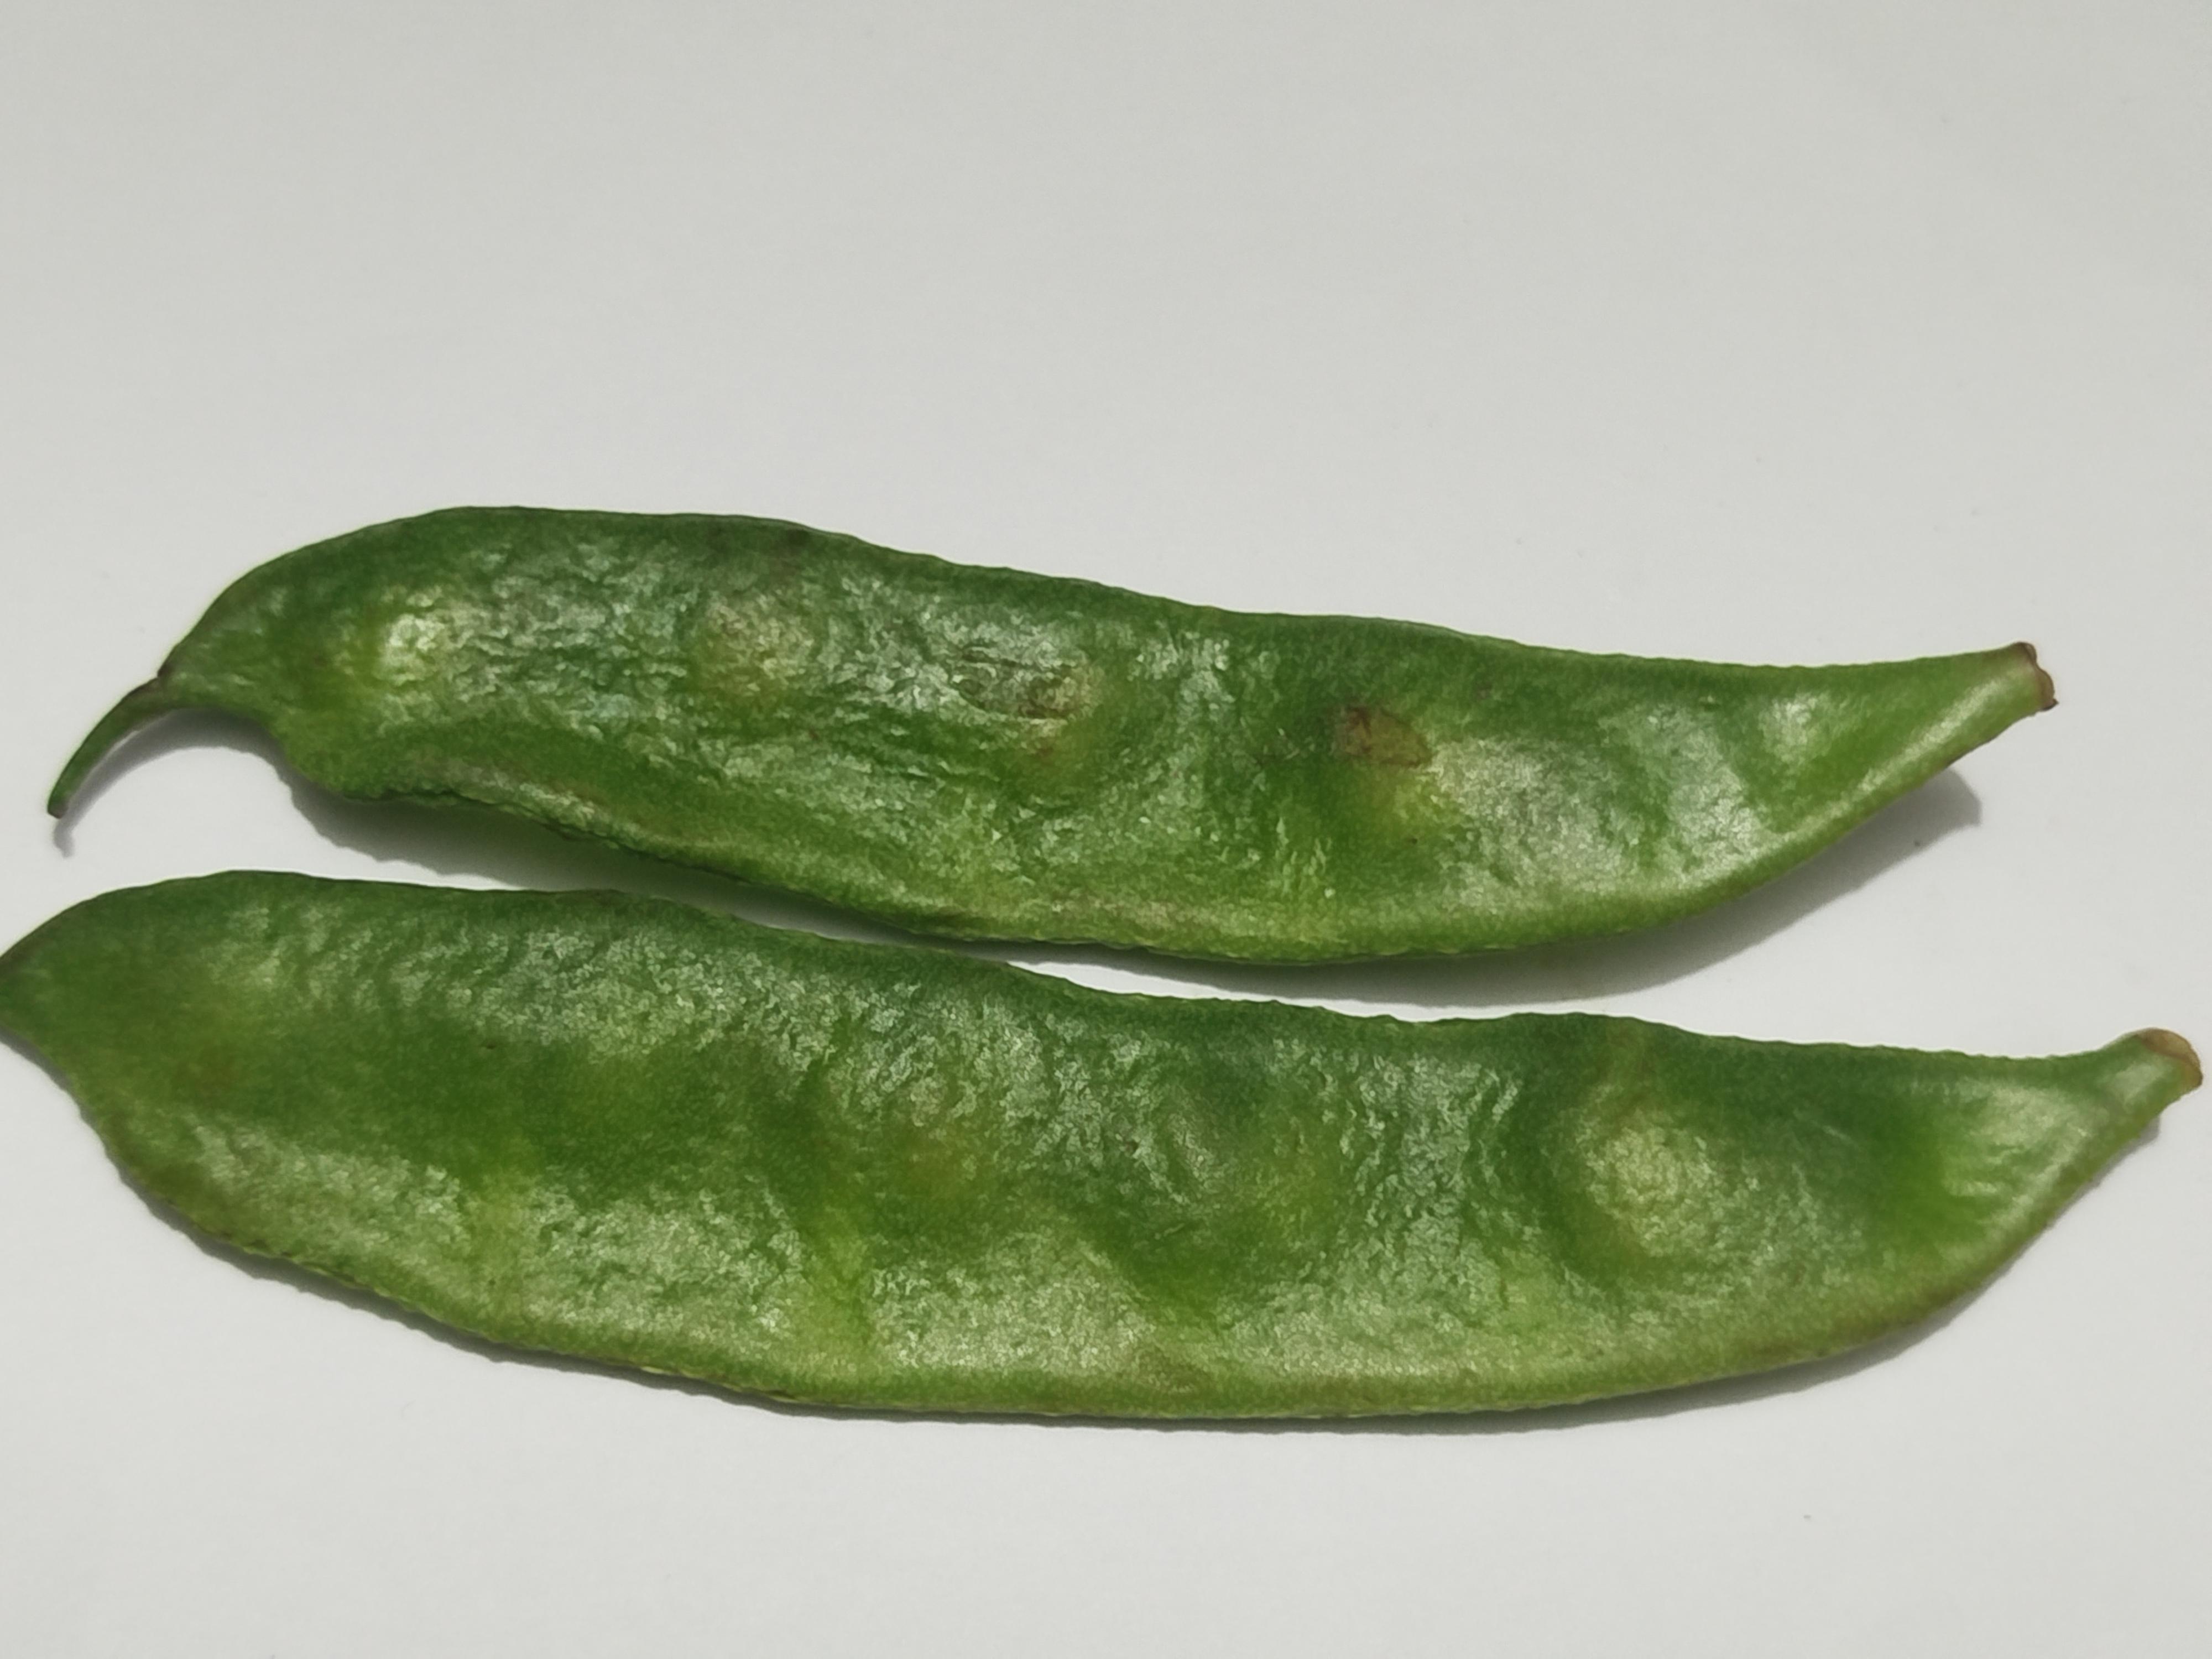
Label: Bean